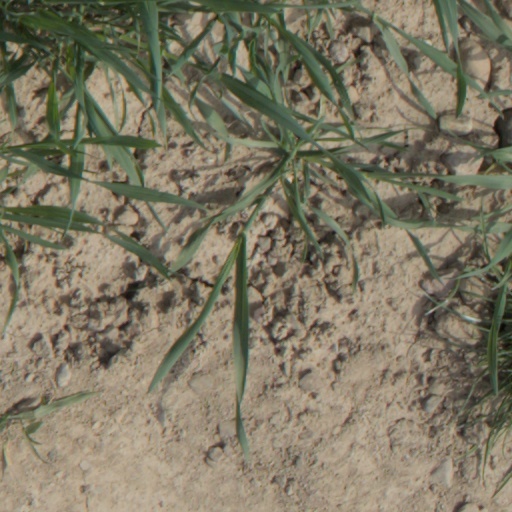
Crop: wheat